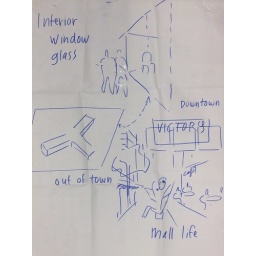
the new 20th Century relationship of the interior with the street in the display window